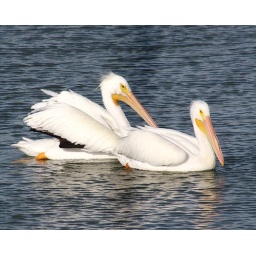
Pair of white pelicans near the fish cleaning station at Rockport Tx.